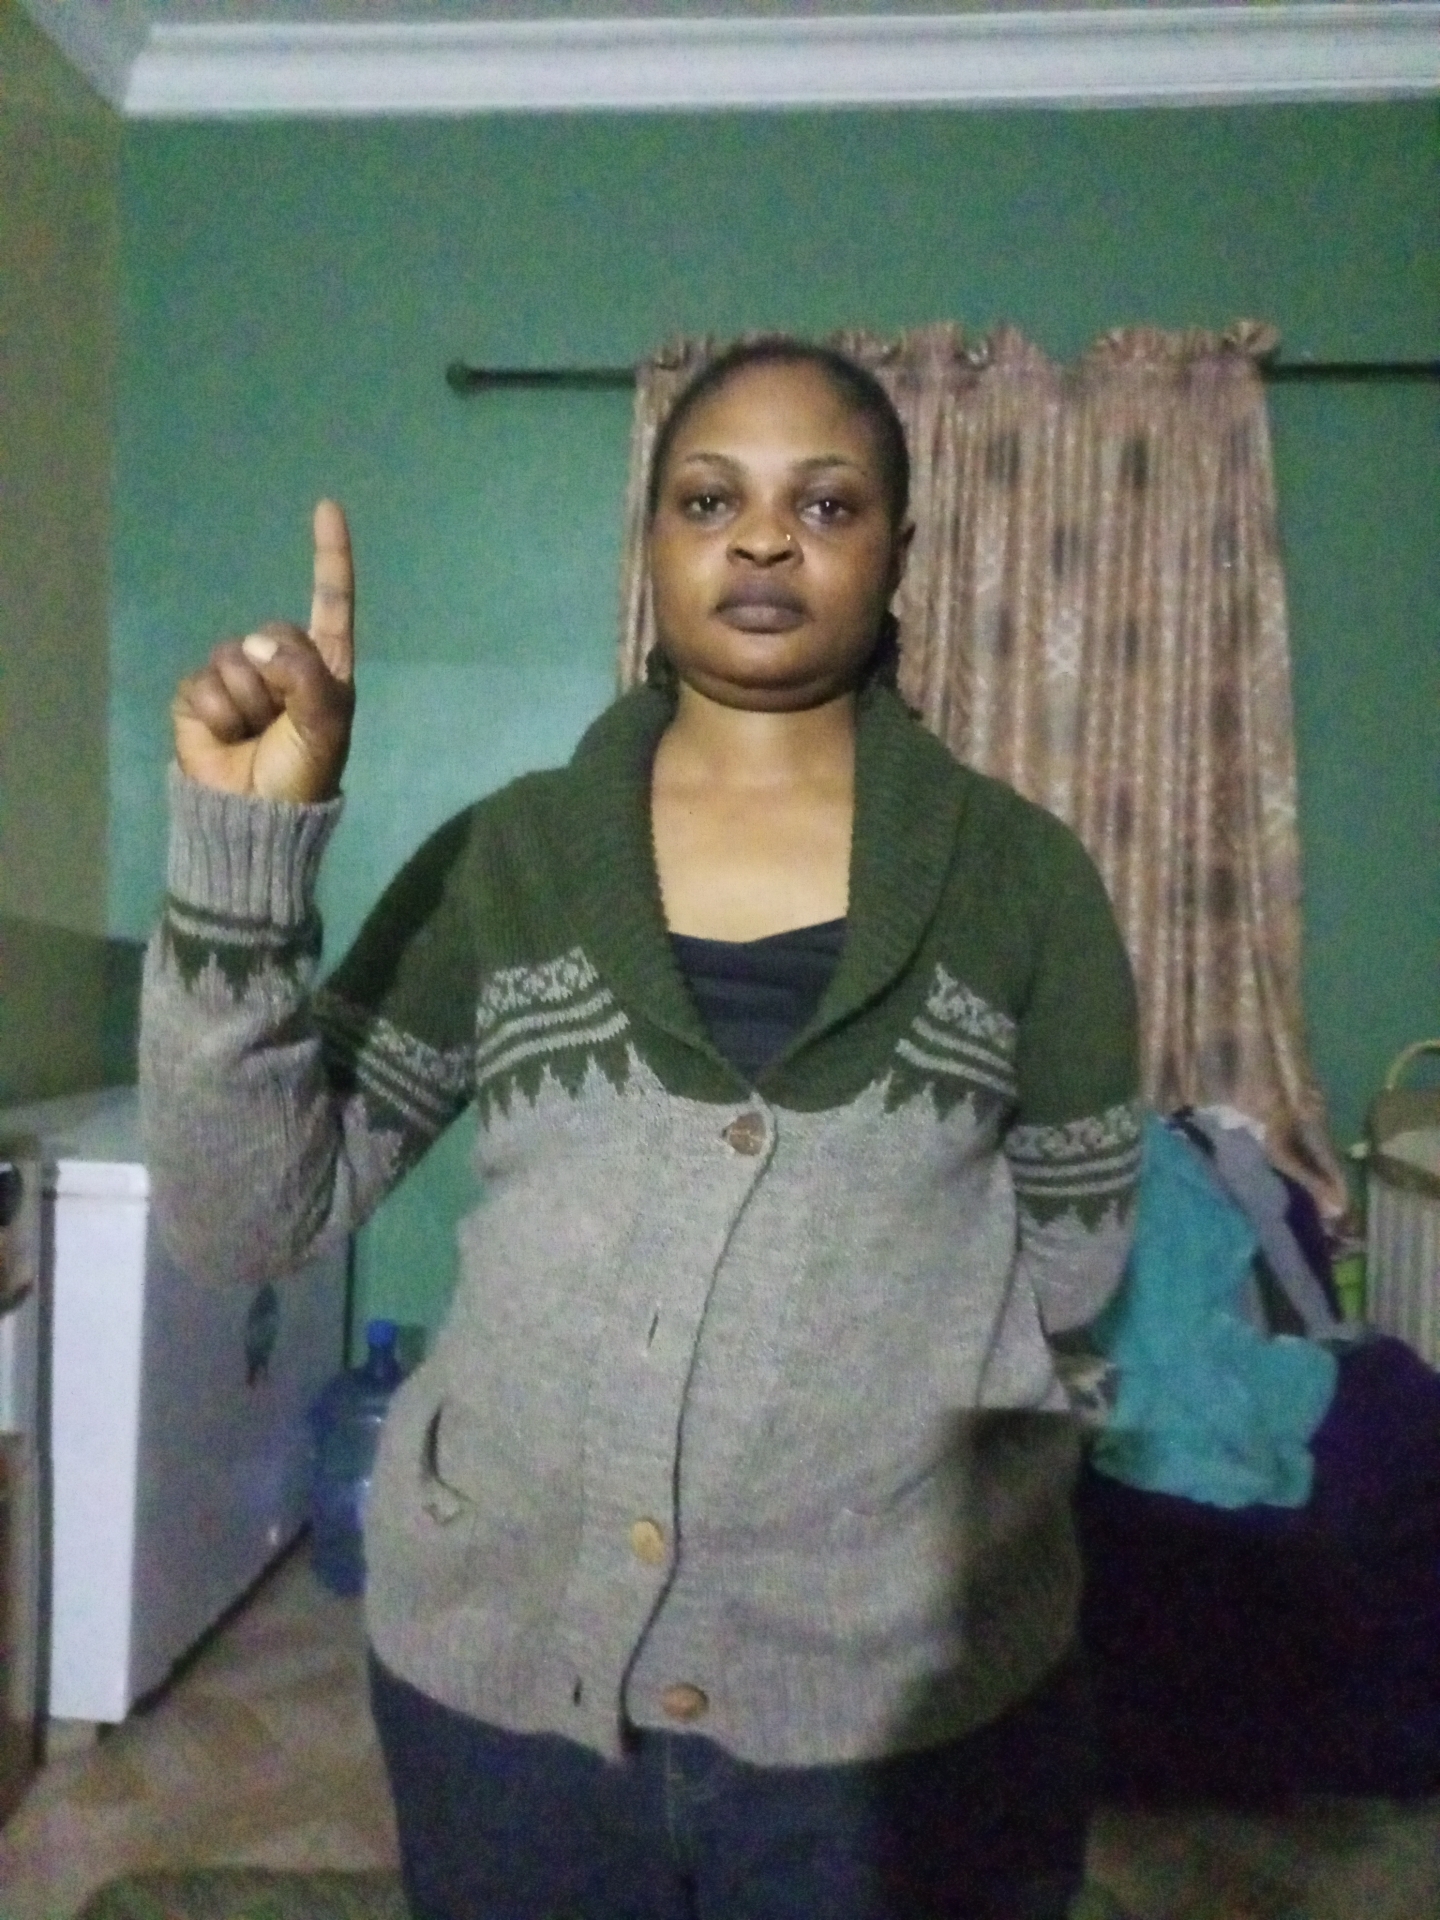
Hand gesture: one